Märt-Matis Lill

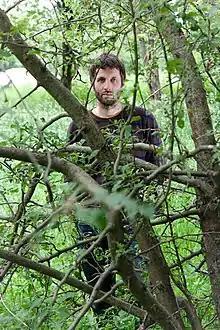
Märt-Matis Lill

Märt-Matis Lill was born in Tartu, the son of writer, translator, cultural critic and philosopher Jaan Kaplinski and classical philologist and translator Anne Lill. Guitarist and violinist Emil Lansoo was his grandfather.